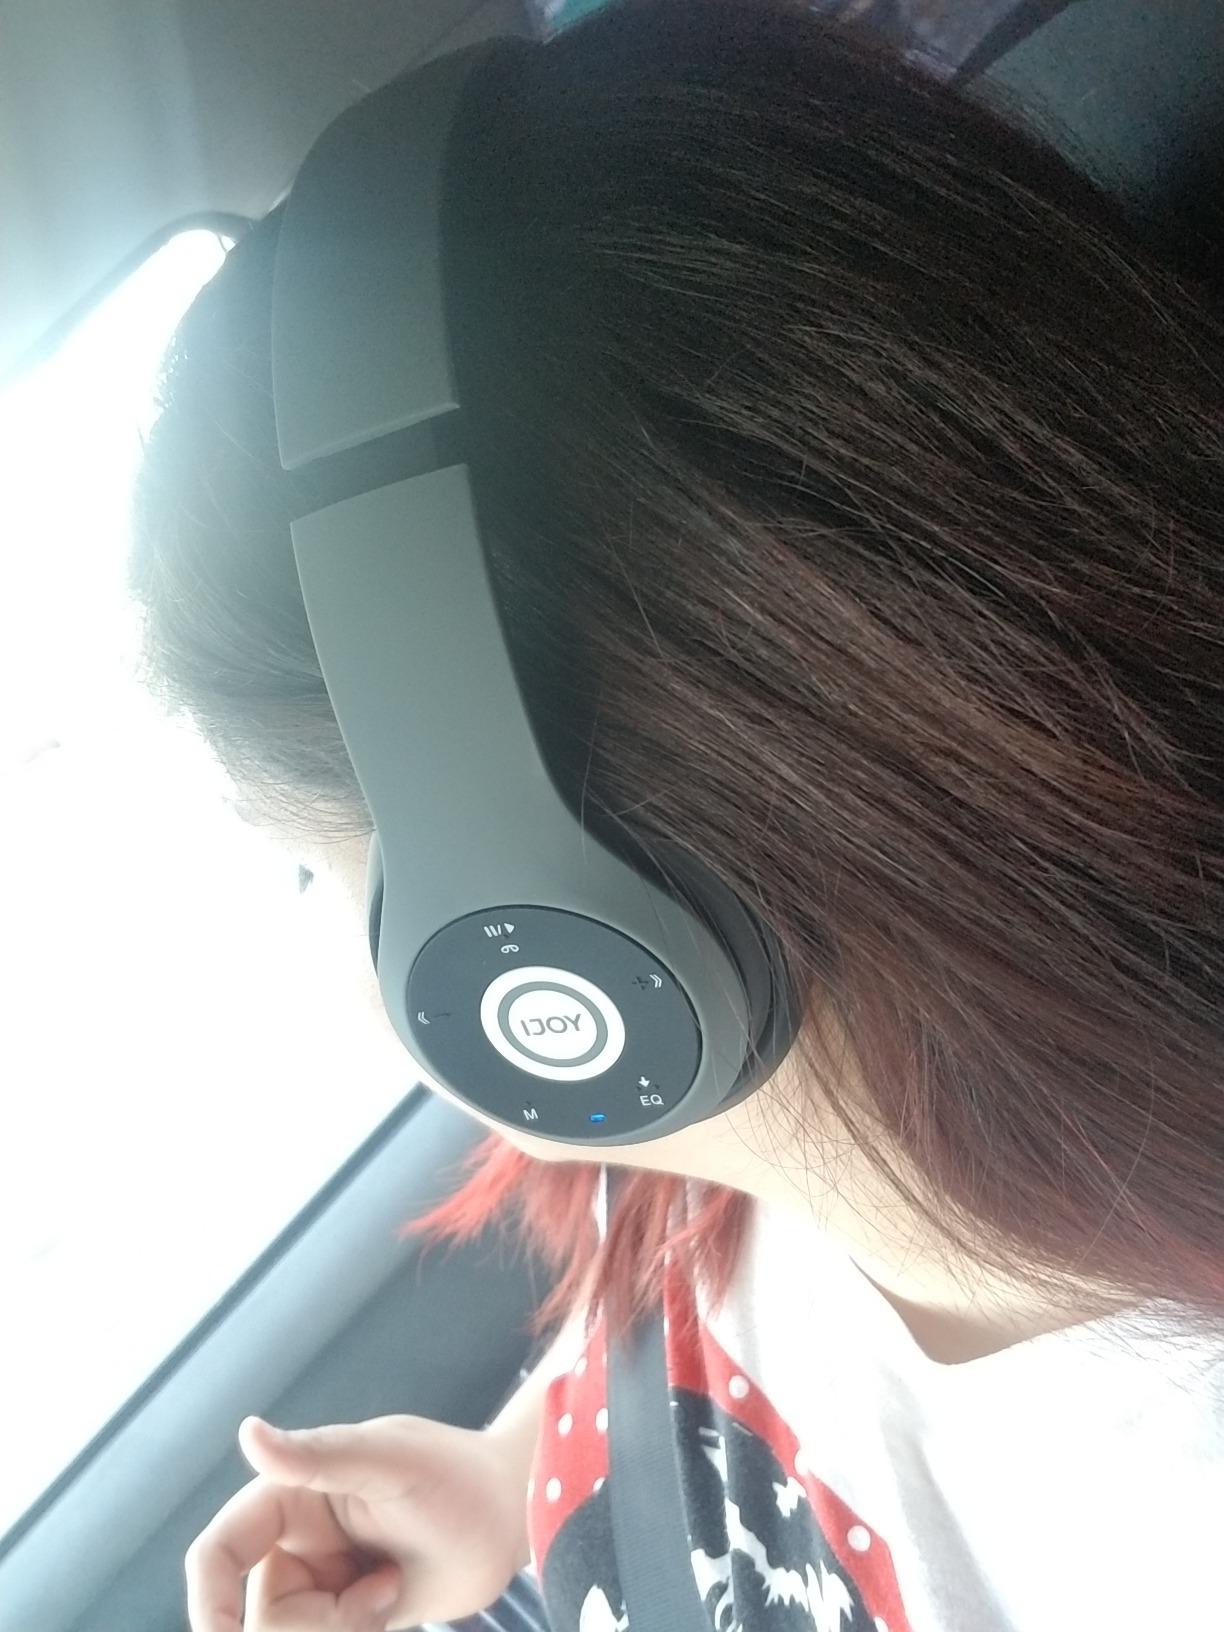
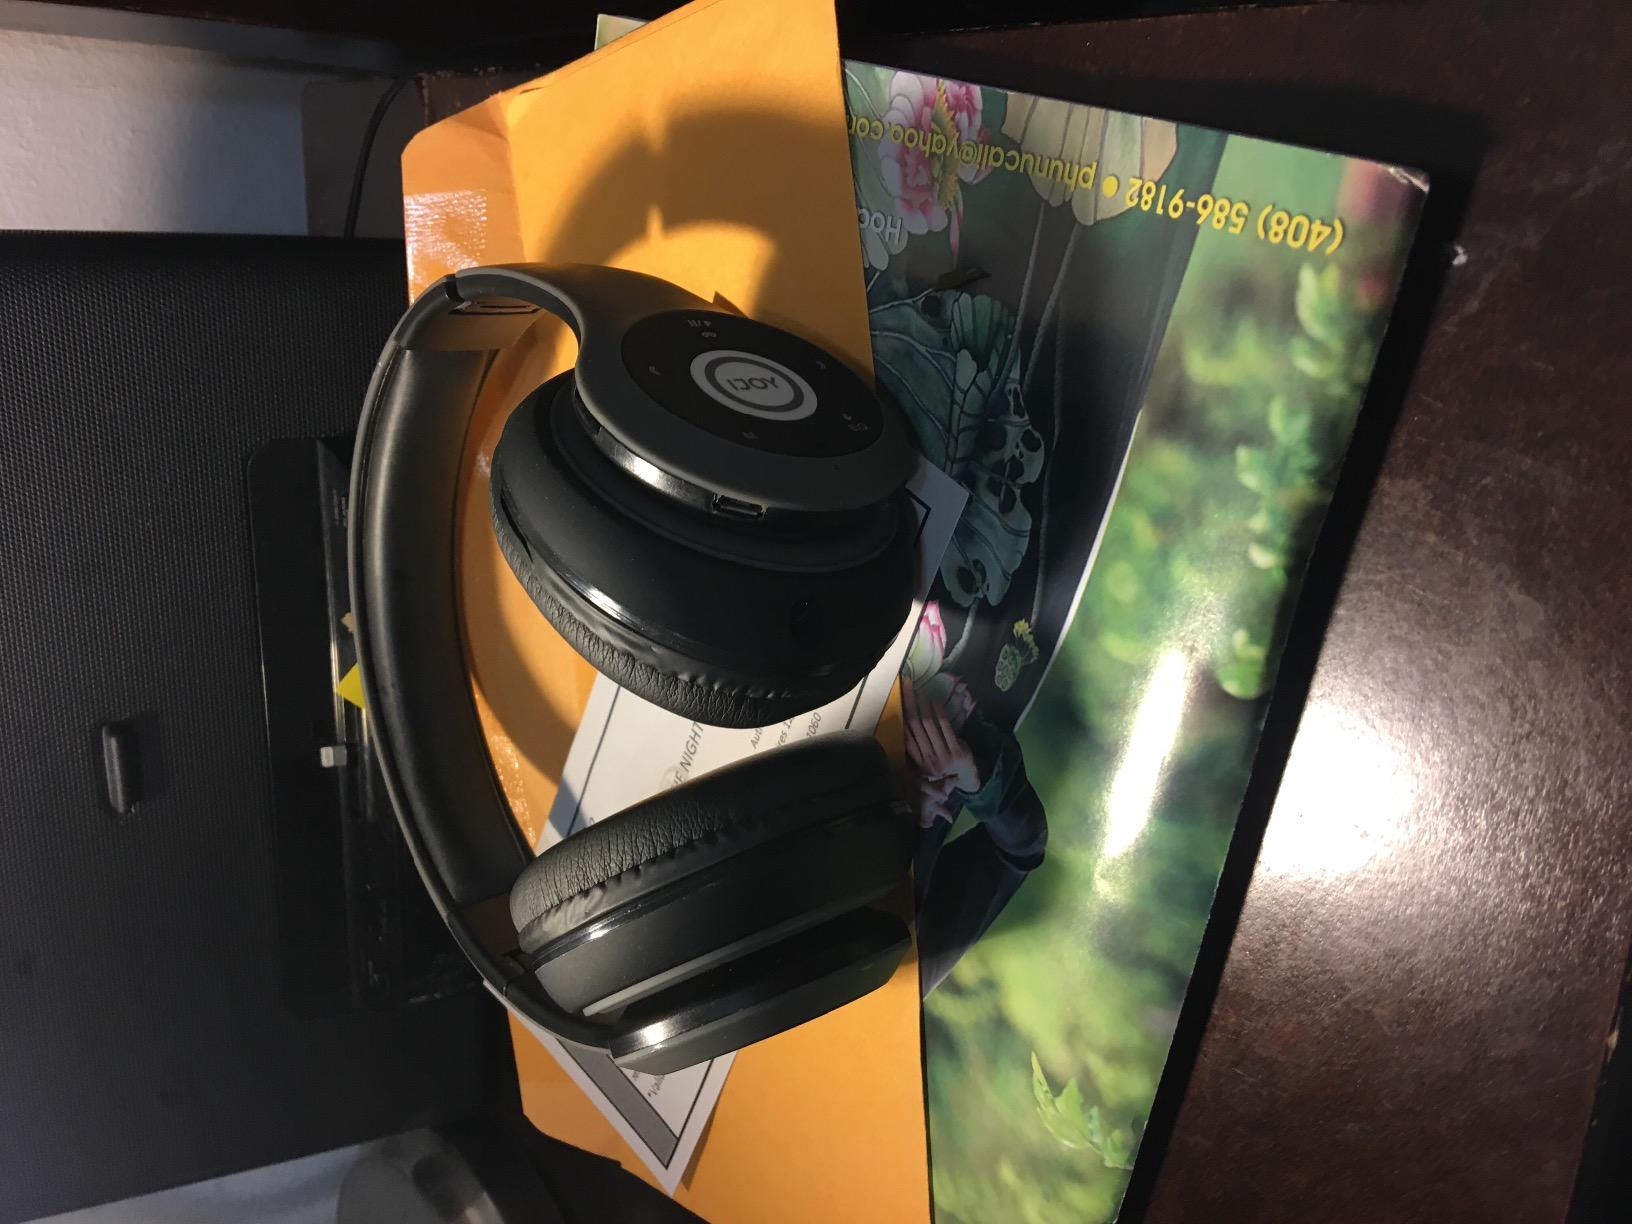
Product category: headphones
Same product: yes